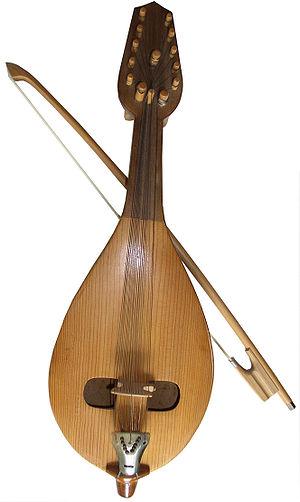
La culture de la Bulgarie, pays d’Europe du Sud-Est situé dans la péninsule balkanique, désigne d'abord les pratiques culturelles observables de ses habitants.
Les instruments à cordes frottées sont utilisés avec un archet, à l'exception de quelques instruments comme la vielle à roue, dont les cordes sont frottées par le bord d'un disque.
La musique bulgare s'inscrit dans le cadre des traditions des Balkans où se croisent les influences byzantines, slaves et ottomanes. La présence traditionnelle de l'instrument gaida atteste d'une très ancienne présence et des échanges culturels des thraces avec le monde celtique. Cette musique a été rendue célèbre récemment grâce au succès obtenu par le Mystère des voix bulgares, un chœur féminin typique, excellant dans les harmonies vocales.
La gadoulka, ganilka, kopanka, gjola, tsigulka ou kemene est un instrument à cordes frottées originaire de Bulgarie. Il en existe diverses formes et tailles selon les régions mais ce sont des variantes de la famille des vièles lyras et kemençes répandus dans le monde byzantin et ottoman.